The Passage of the Delaware

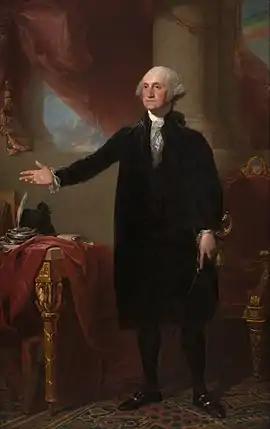
The Gilbert Stuart portrait of George Washington reproduced by Thomas Sully for the North Carolina State Assembly.

In 1815, following the end of the war of 1812, the General Assembly of the State of North Carolina authorized the production of a statue of George Washington by Antonio Canova. Additionally, they requested the production of two portraits of Washington. Rembrandt Peale and Thomas Sully were approached for the portraits. Rembrandt Peale requested compensation of $1500 for a full-length portrait of George Washington and an additional $1000 for a copy of the work. On the other hand, Sully offered to produce a copy of Gilbert Stuart's rendition of a portrait of George Washington for $400 and an additional original historical portrait of George Washington for $600.